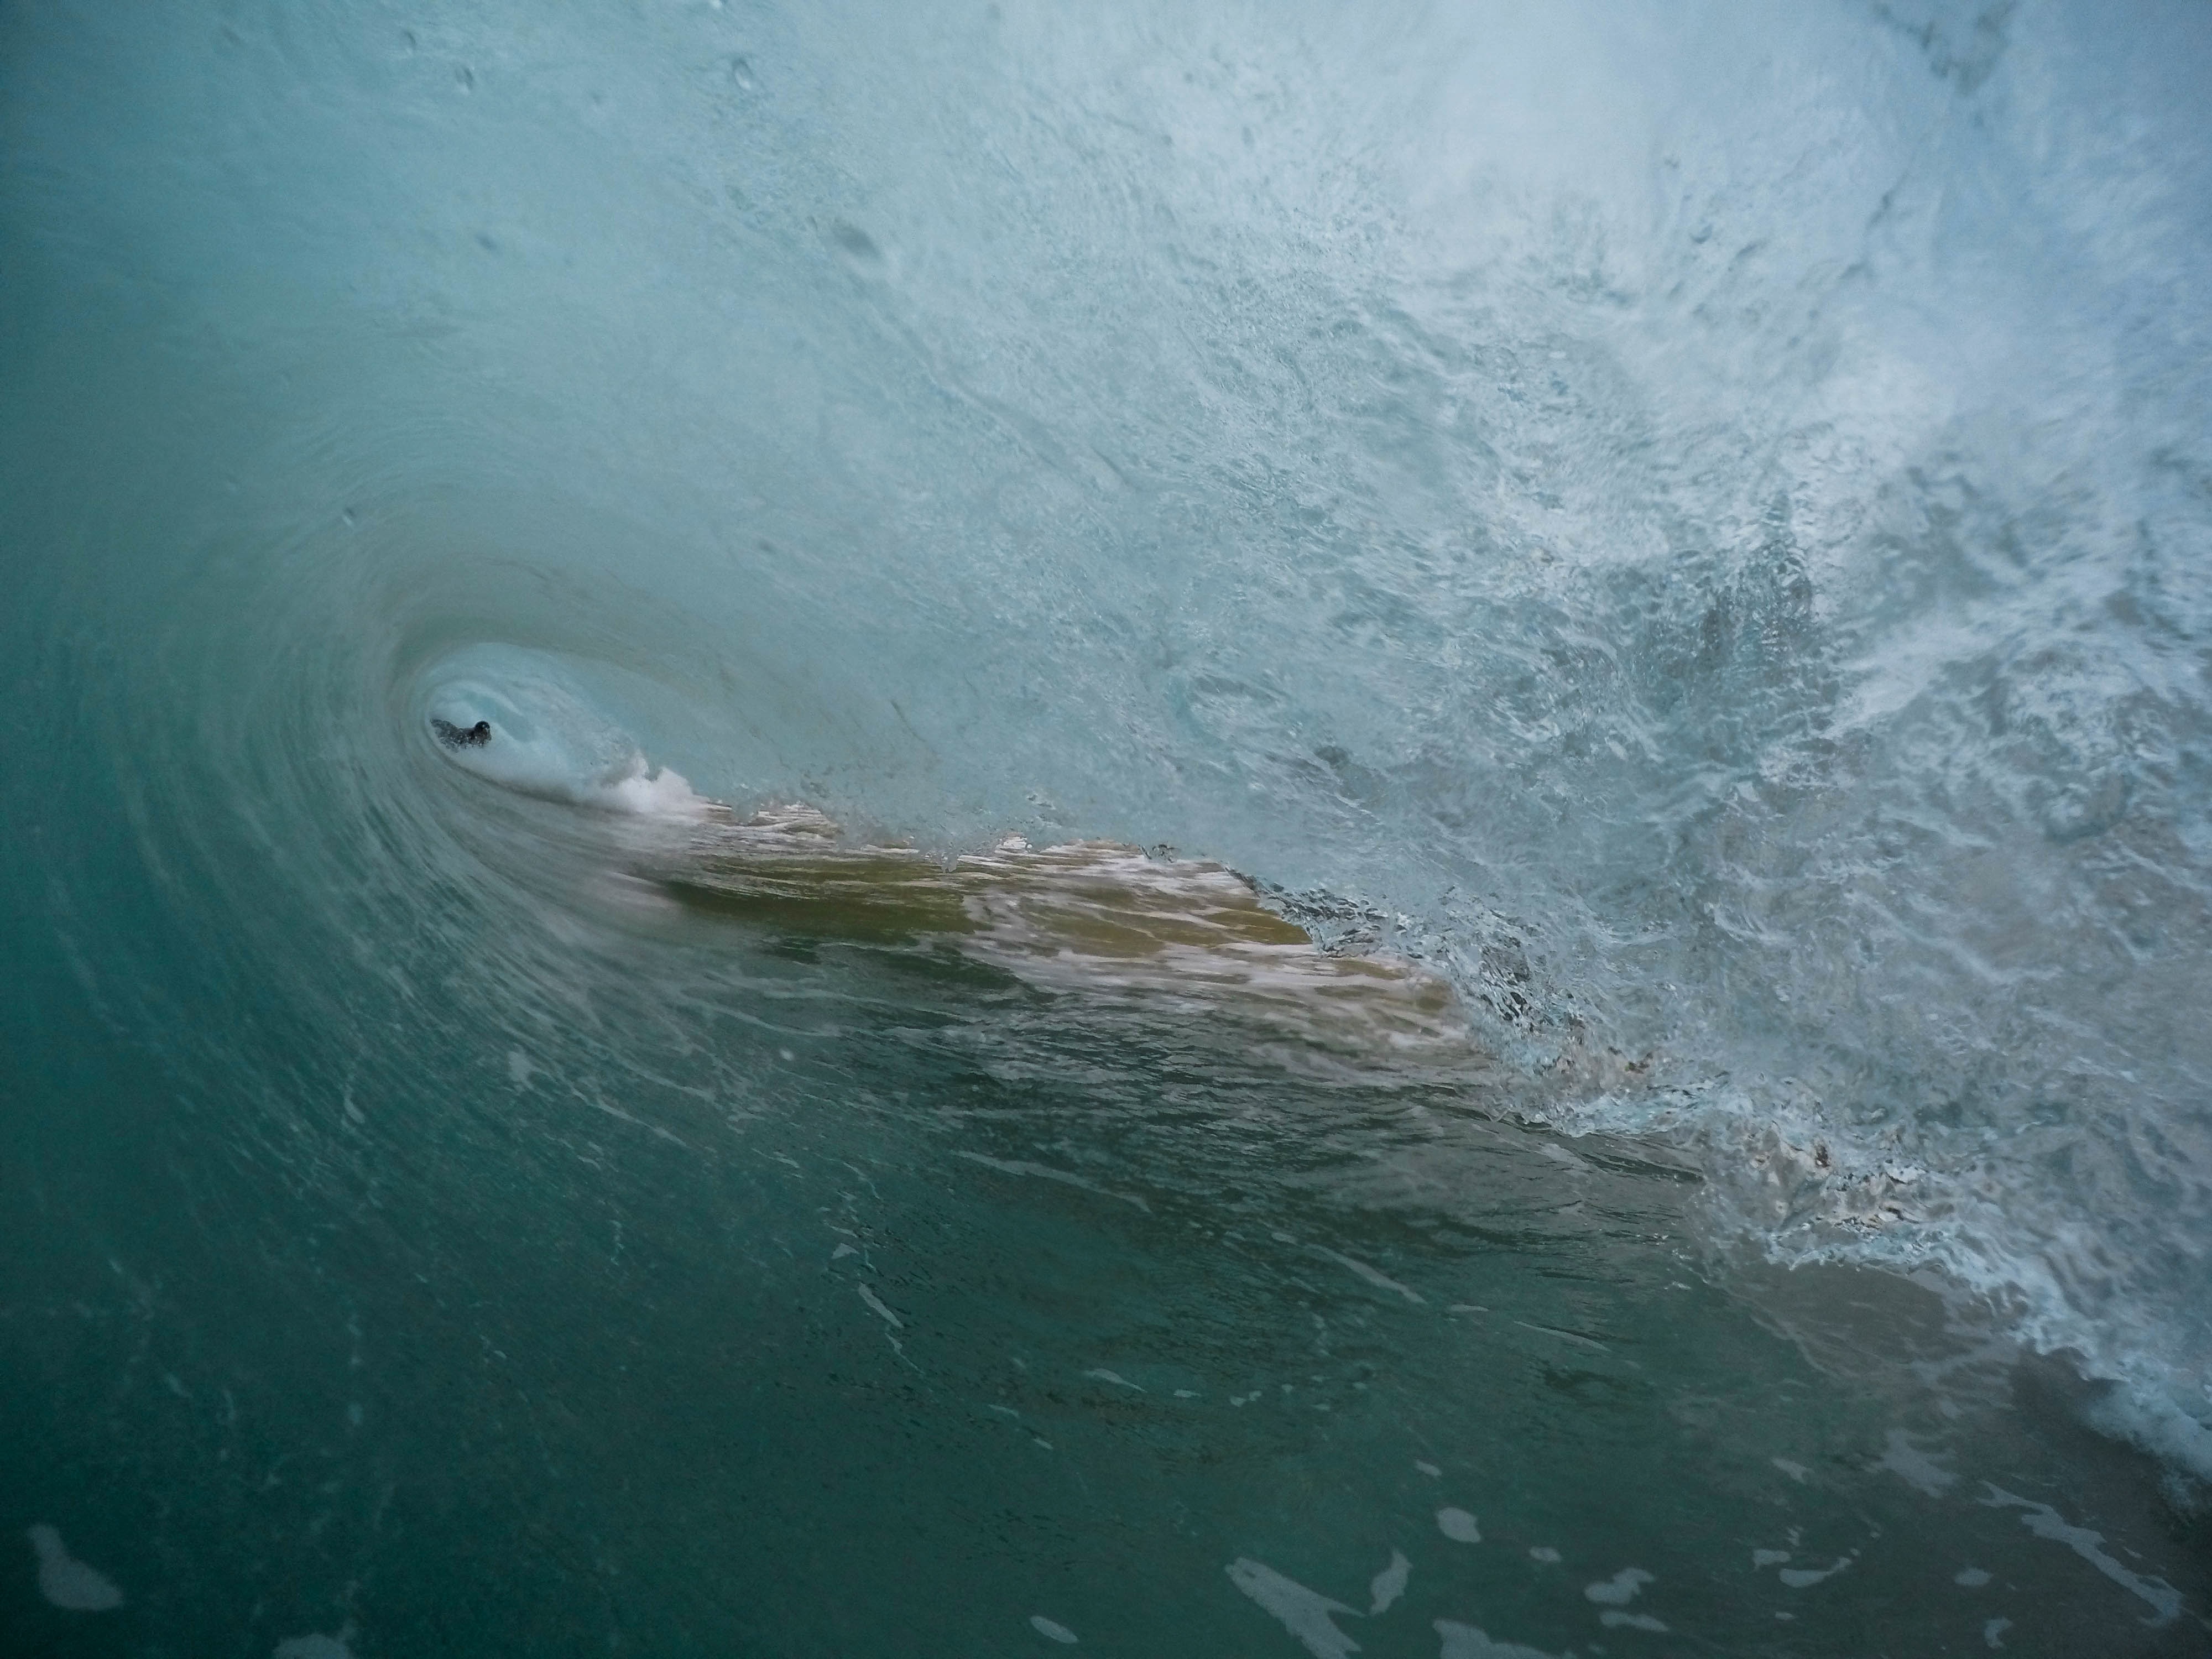
sea, ocean, wave, underwater, mammal, marine mammal, wind wave, marine biology, whales dolphins and porpoises